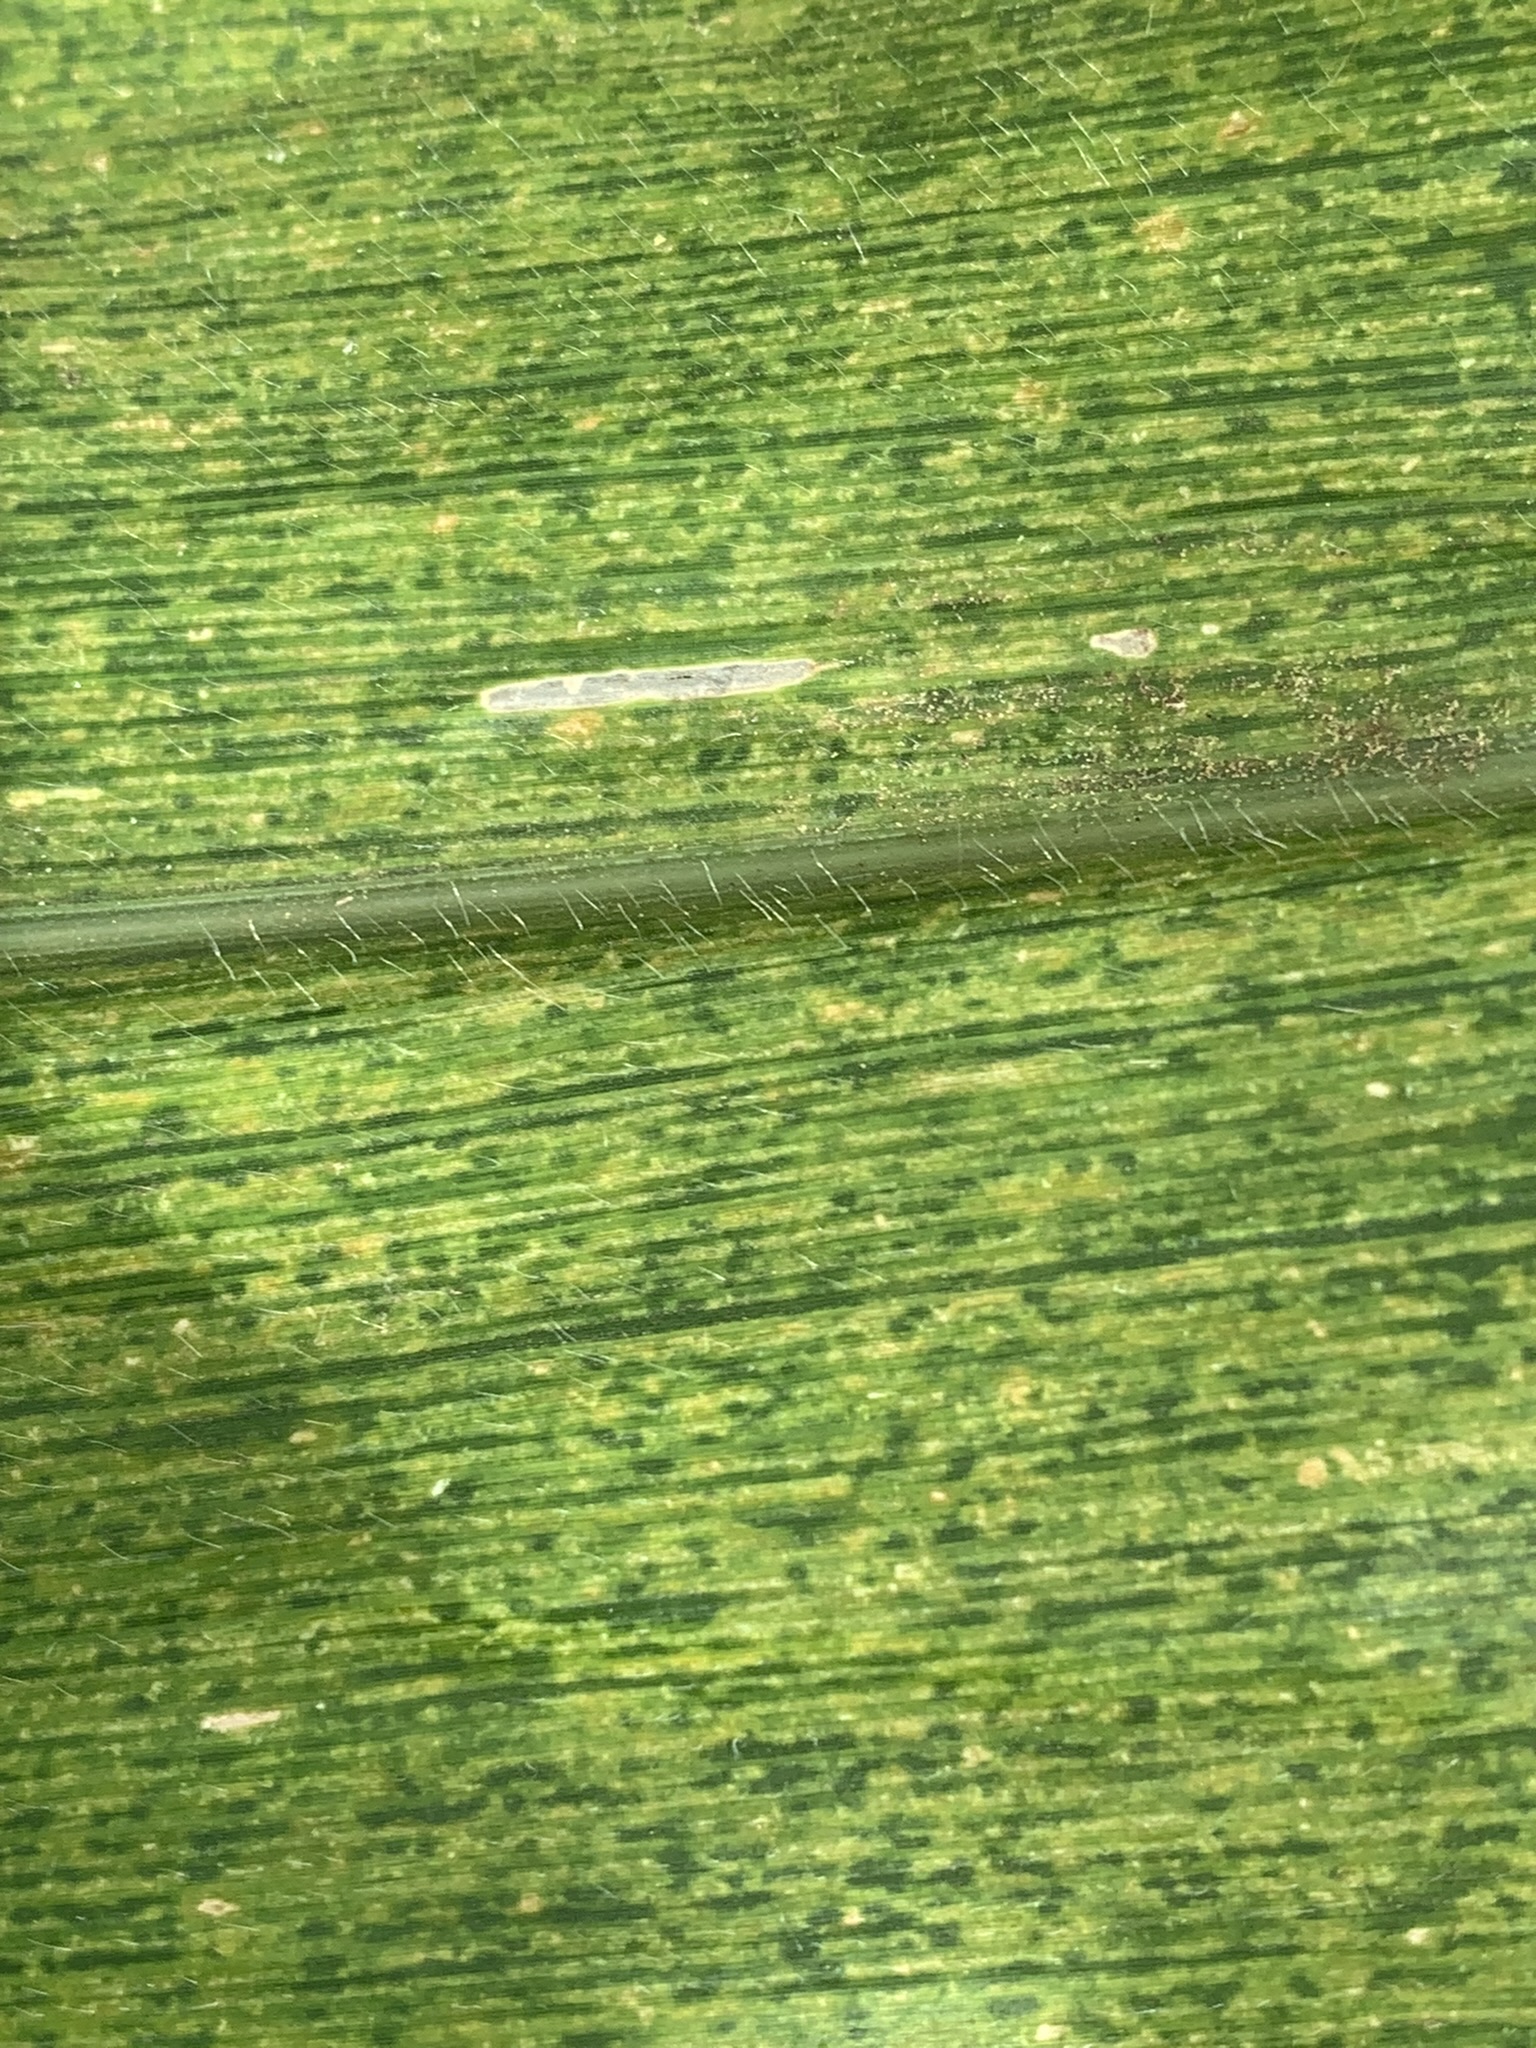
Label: MLN